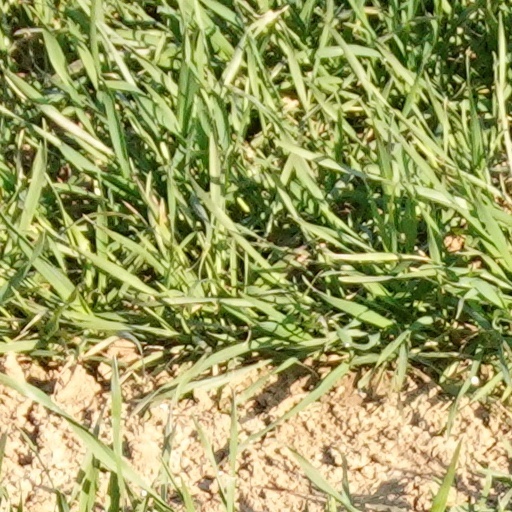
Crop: wheat